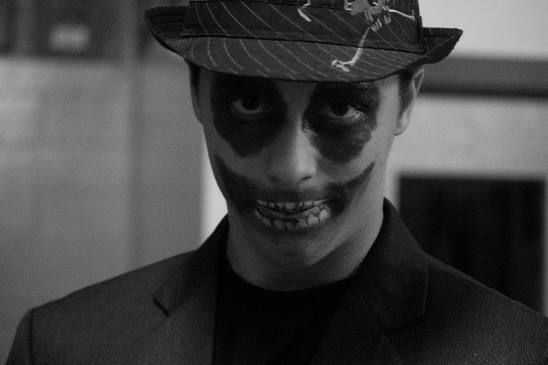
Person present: Yes